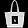
Label: Bag